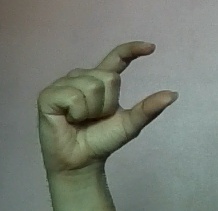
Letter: dal